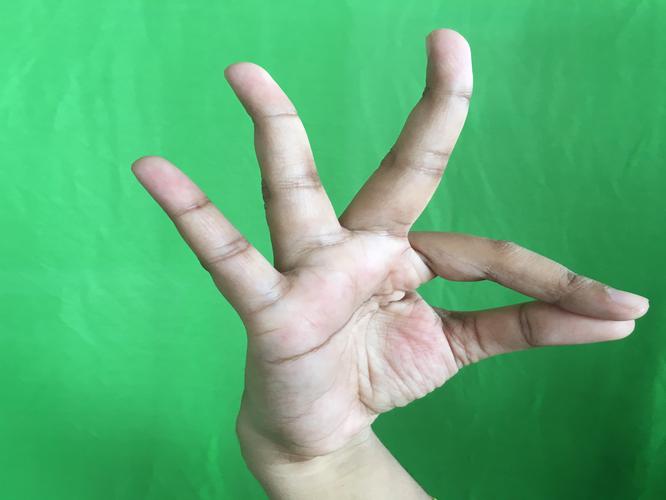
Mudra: Hamsasyam
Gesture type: single_hand